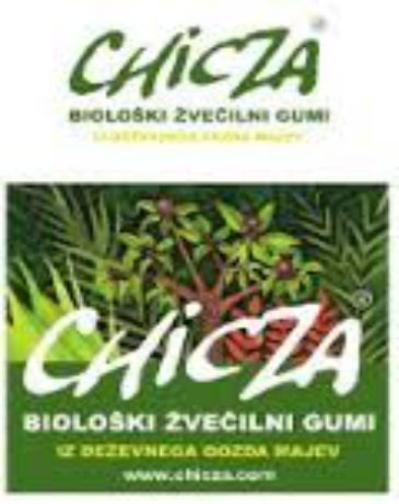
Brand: chicza
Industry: Food